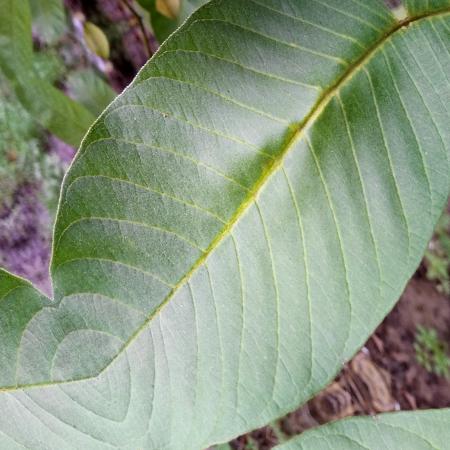
Label: Disease Free